United States Capitol dome

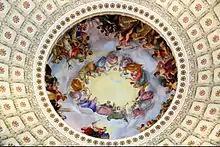
"The Apotheosis of Washington", an 1865 fresco by Constantino Brumidi

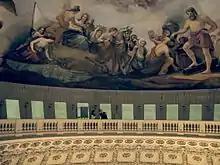
Visitors standing on the balcony beneath "The Apotheosis of Washington"

Visitation of the dome is highly restricted, usually offered only to members of Congress and their select guests. When looking up from the rotunda floor, the railing some above is barely visible. Visitors ascend a series of metal stairs between the inner and outer domes. They eventually wind their way to a balcony just underneath the "Apotheosis of Washington". From this view, the painting is curved and distorted. From the balcony, metal stairs take visitors over the painting and up to the outside balcony under the tholos directly beneath the "Statue of Freedom". Additional stairs lead up into the statue for maintenance.